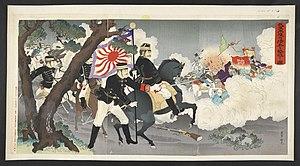
La première guerre sino-japonaise ou sino-nippone oppose la Chine à l’Empire du Japon, à l’origine pour le contrôle de la Corée. Après plus de six mois de succès continus des forces navales et terrestres japonaises, ajoutés à la perte du port de Weihai, les Qing demandent la paix en février 1895.